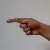
The image shows a hand gesture representing the letter 'G' in Indian Sign Language.